Sky position (RA, Dec in degrees): 155.009, 6.631
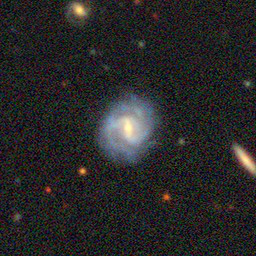
Galaxy morphology: Barred Spiral Galaxies